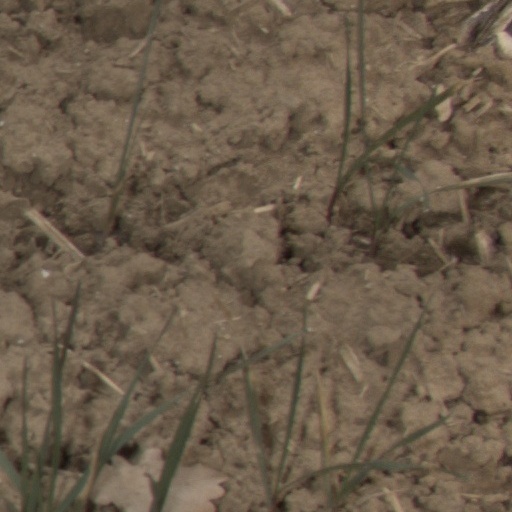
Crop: wheat